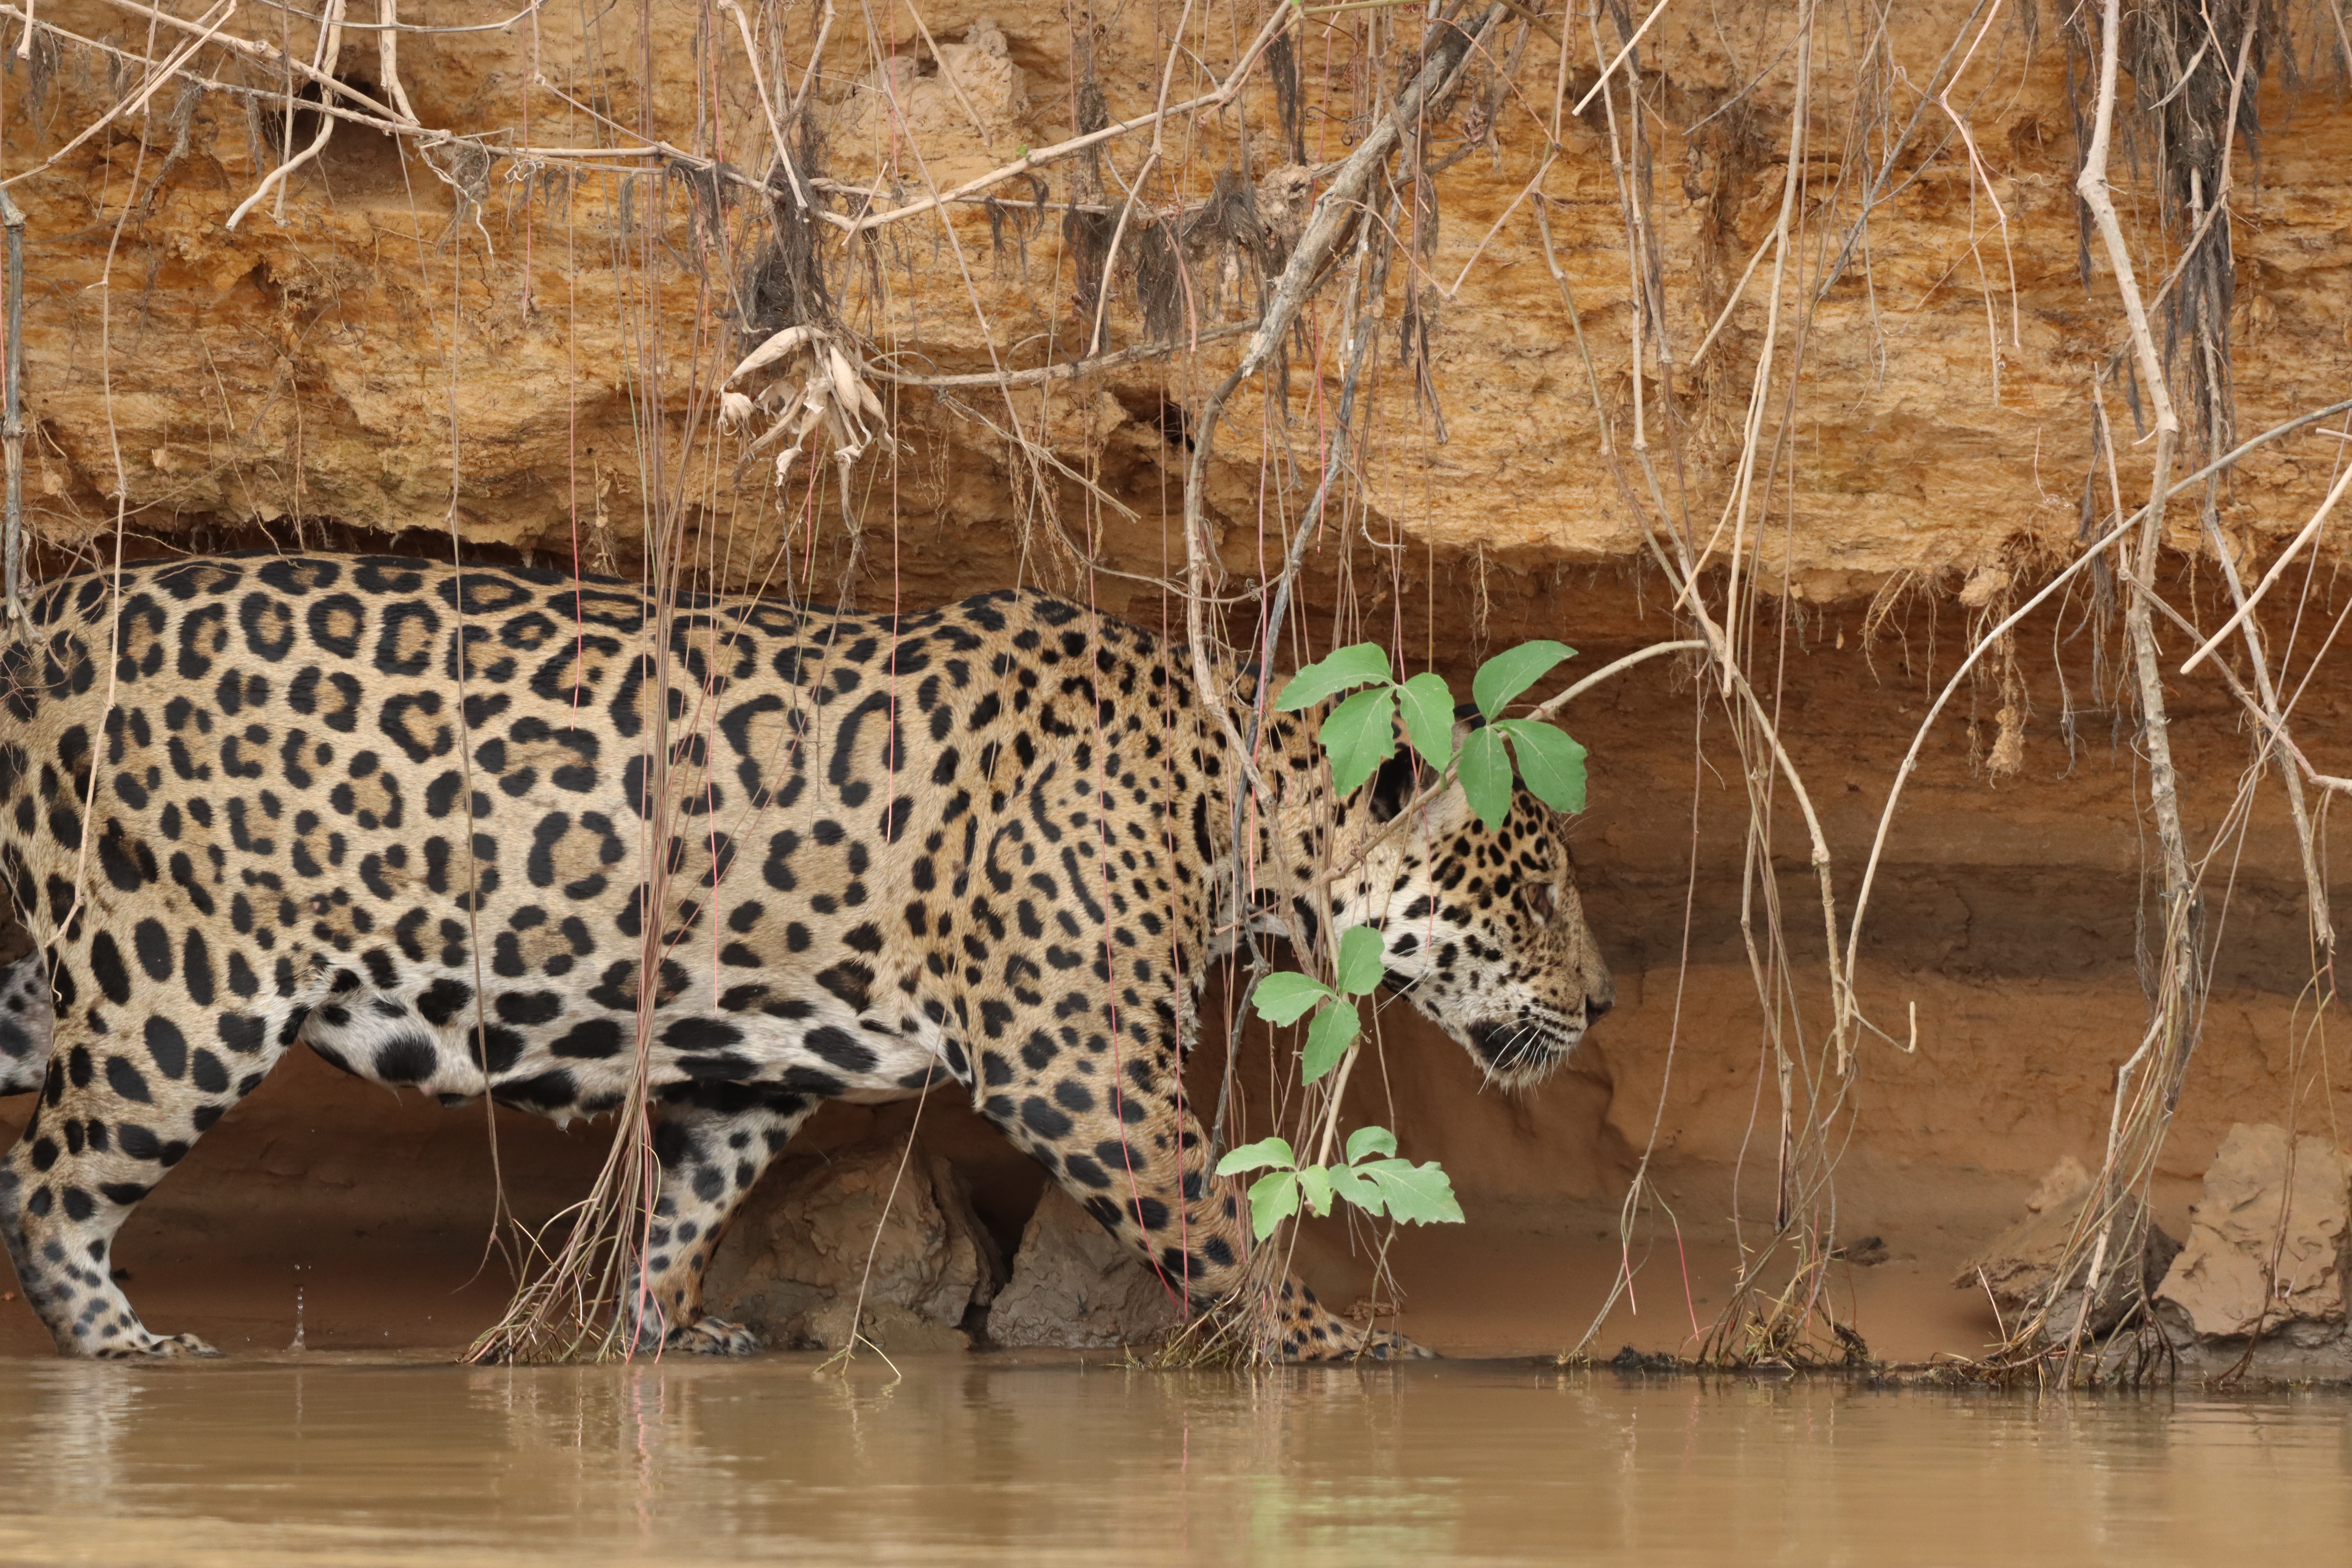
Jaguar: Solar